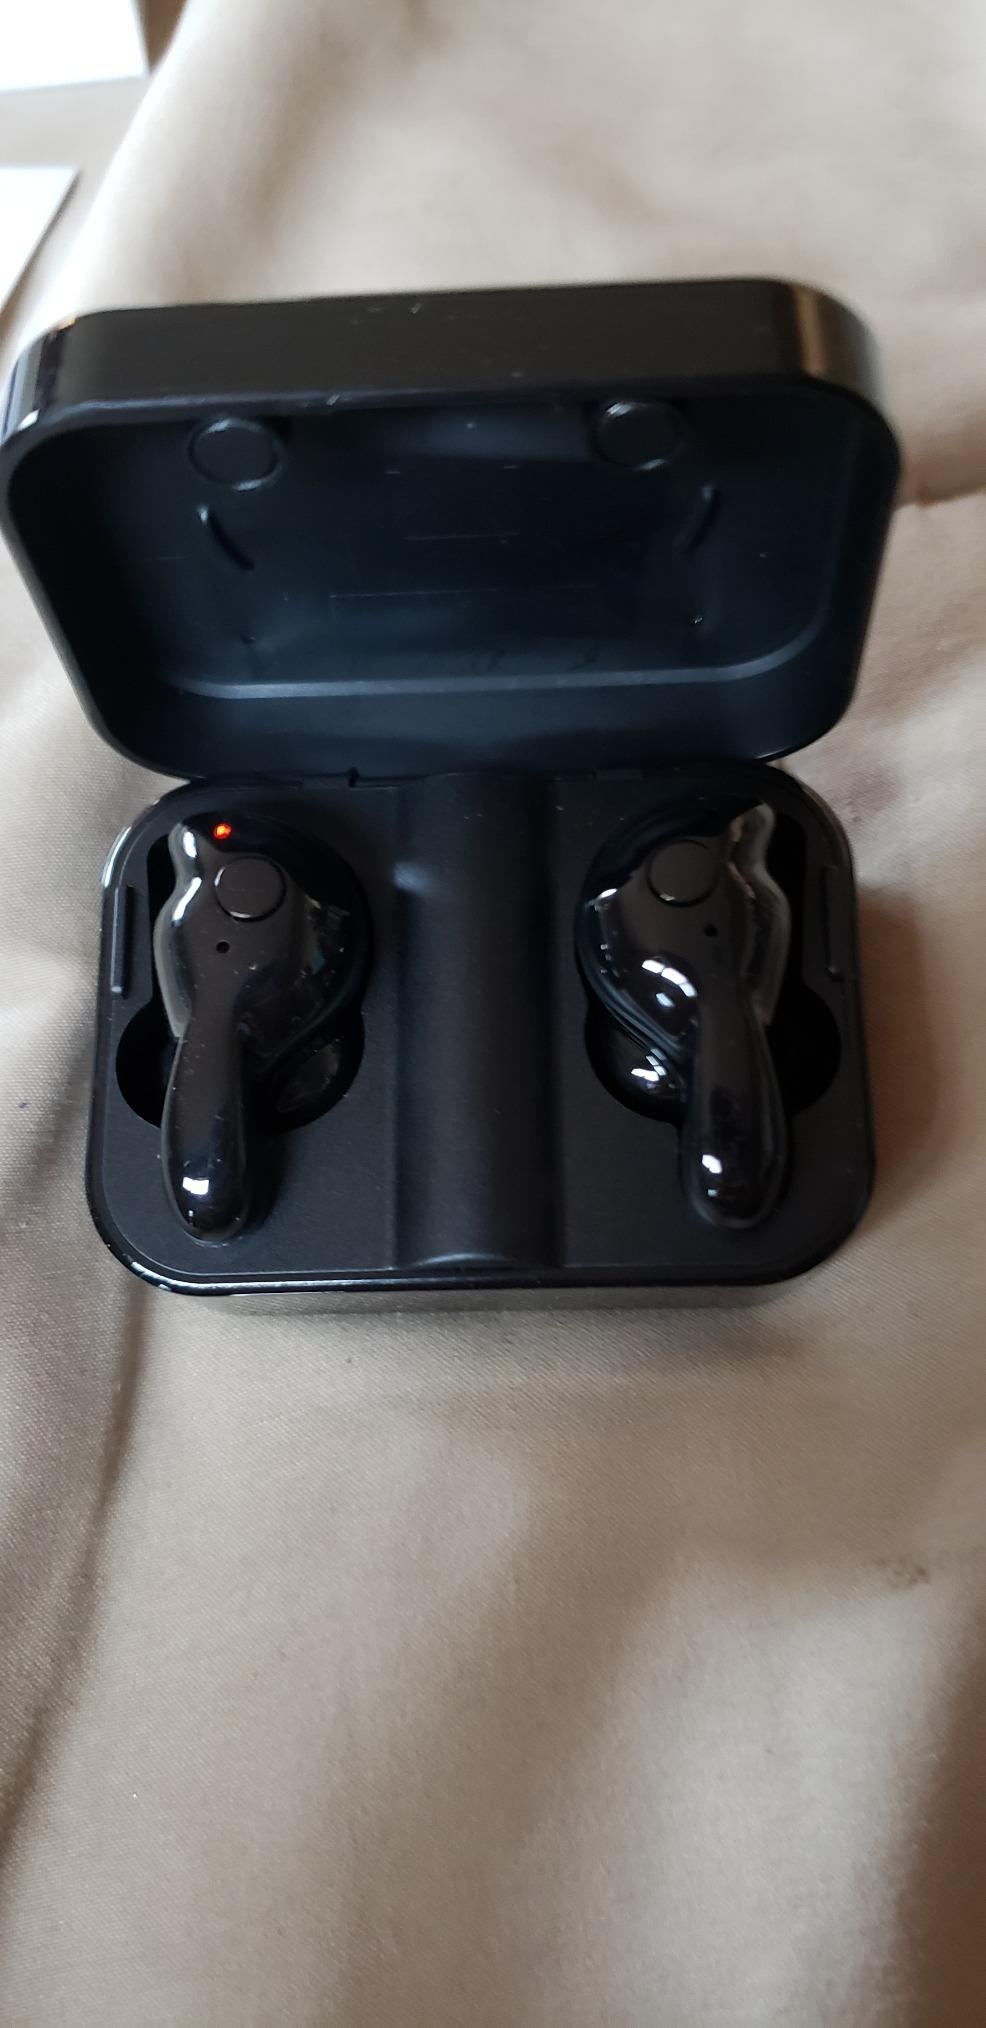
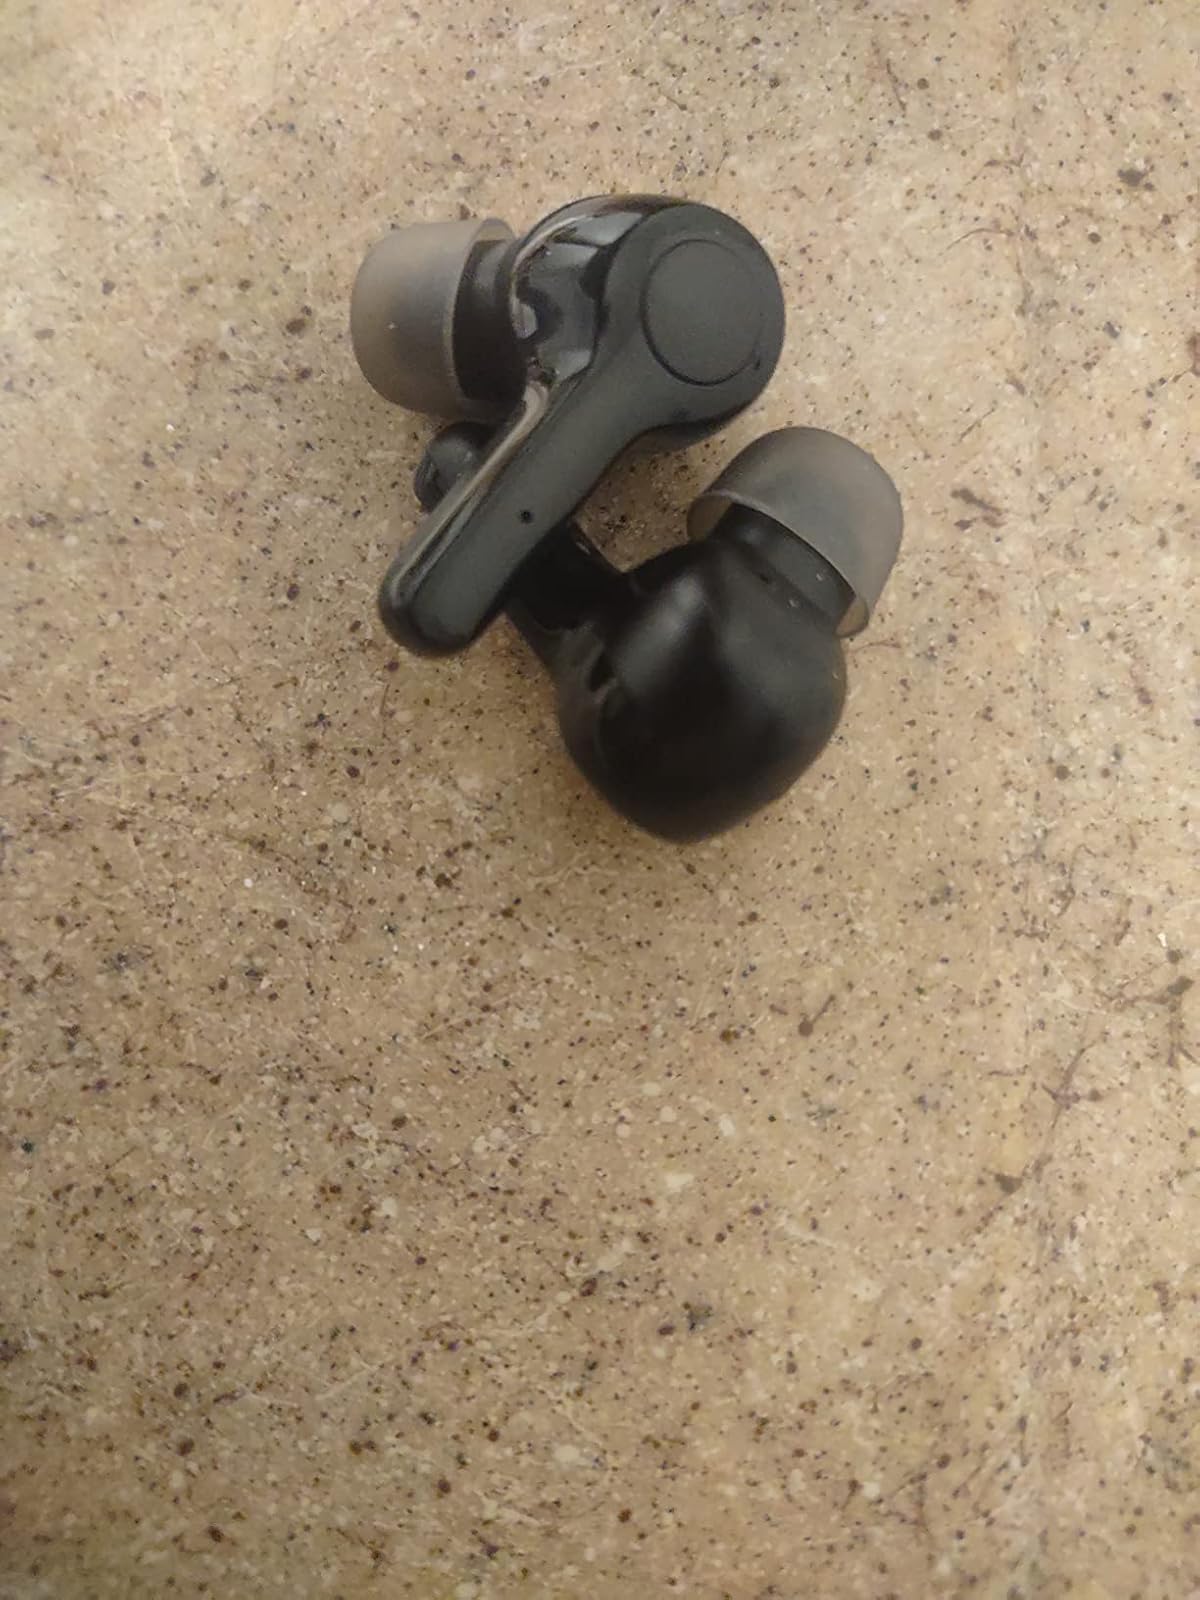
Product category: earbuds
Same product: no